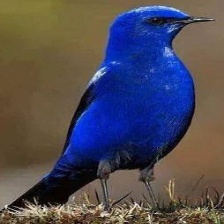
Species: GRANDALA
Scientific name: GRANDALA COELICOLOR